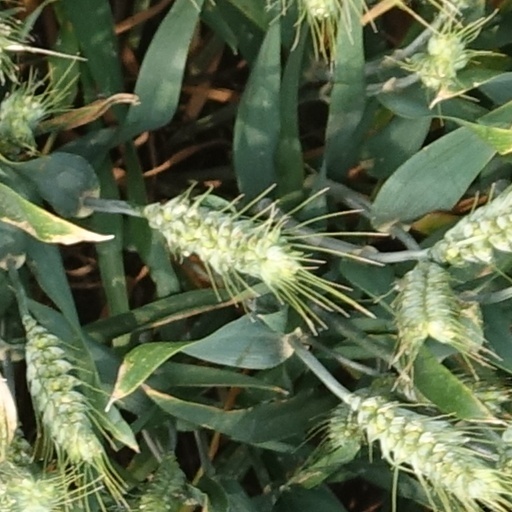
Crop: wheat